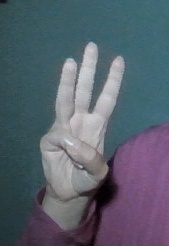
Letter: thaa